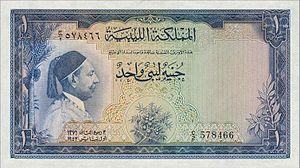
NB : Les différentes données concernant la Libye varient beaucoup selon les sources
La livre libyenne était la devise officielle de la Libye entre 1951 et 1971, soit sous le régime monarchique et durant les premières années de la République arabe libyenne.